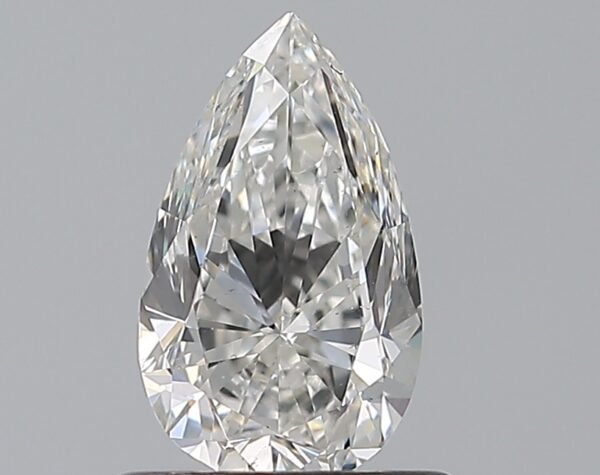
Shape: pear
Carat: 0.7
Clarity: VS2
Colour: F
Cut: VG
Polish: VG
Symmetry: VG
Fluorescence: F
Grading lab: GIA
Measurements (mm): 7.76 x 4.63 x 3.04